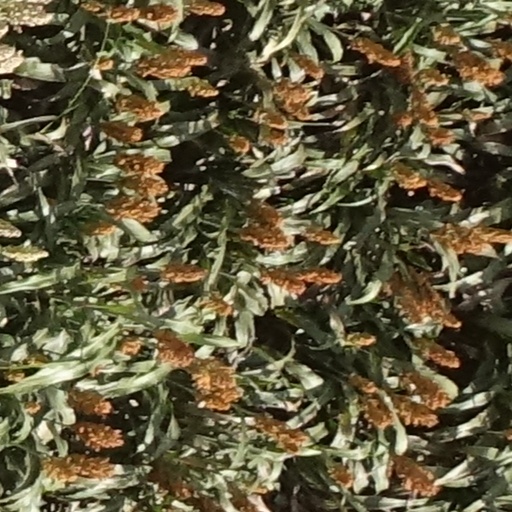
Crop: sorghum